Waveland State Historic Site

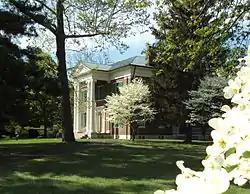

Waveland State Historic Site, also known as the Joseph Bryan House, in Lexington, Kentucky is the site of a Greek Revival home and 10 acres now maintained and operated as part of the Kentucky state park system. It was the home of the Joseph Bryan family, their descendants and the people they enslaved in the nineteenth century. Bryan's father William had befriended Daniel Boone and they migrated west through the Cumberland Gap.